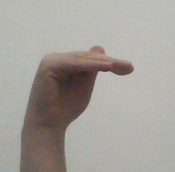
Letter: khaa